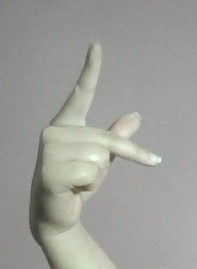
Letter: dha